Advanced Stirling radioisotope generator

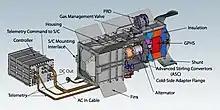
Cutaway diagram of the advanced Stirling radioisotope generator

The advanced Stirling radioisotope generator (ASRG) is a radioisotope power system first developed at NASA's Glenn Research Center. It uses a Stirling power conversion technology to convert radioactive-decay heat into electricity for use on spacecraft. The energy conversion process used by an ASRG is significantly more efficient than previous radioisotope systems, using one quarter of the plutonium-238 to produce the same amount of power.